John Wallop, 3rd Earl of Portsmouth

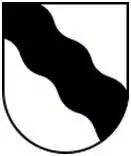
Arms of Wallop, Earls of Portsmouth: "Argent, a bend wavy sable"

John Charles Wallop, 3rd Earl of Portsmouth (18 December 1767 – 14 July 1853), styled Viscount Lymington until 1797, was a British nobleman and lunatic.